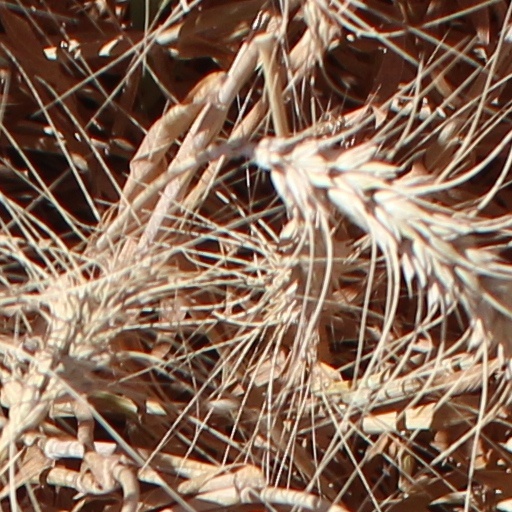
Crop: wheat